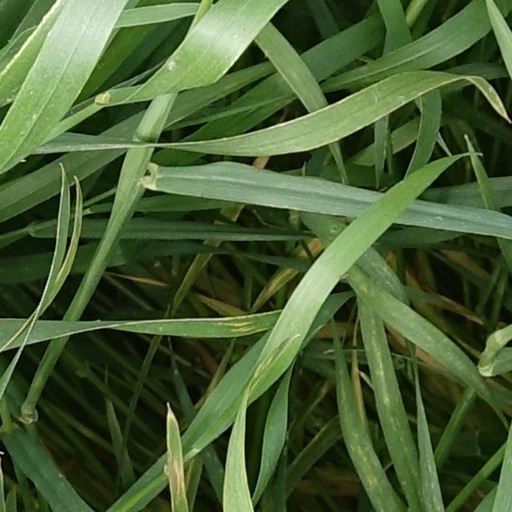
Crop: wheat